Ernest Roberts (Australian politician)

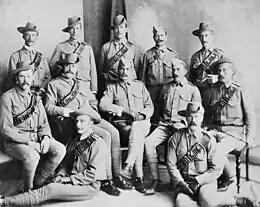
a black and white group portrait of twelve men in uniform

Soon after its arrival, the regiment escorted a convoy from Kroonstad to Lindley in the Orange Free State. Attached to a battalion of imperial yeomanry commanded by British Colonel Arthur Montagu Brookfield supported by some artillery, the regiment escorted a convoy drawn by steam tractors, leaving Lindley on 23 June. The convoy was regularly sniped at by Boers, but the troops, supported by the guns, drove them off each time. On 2 July Brookfield's column joined the command of Major General Arthur Paget for operations against the Boer commandoes led by Christiaan de Wet between Lindley and Bethlehem, also located in the Orange Free State. This larger force was also subjected to frequent sniping by the Boers. As the force approached Bakenkop hill on 3 July, the Boers held their ground instead of withdrawing, and Brookfield used the guns to disperse them. To conserve ammunition, Brookfield ordered the guns to cease fire, but about 100 Boers took advantage of the situation, crept through a cornfield and rushed some guns. In response, an artillery officer called upon the commander of the South Australian squadron to charge the guns and recapture them. Without waiting for the rest of the squadron, a dozen men led by Lieutenant Edwin Leane responded immediately and charged. The Boers fled, the guns being recaptured by the squadron. On 4 July Brookfield's force captured a ridge that dominated Bethlehem.